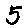
Label: 5